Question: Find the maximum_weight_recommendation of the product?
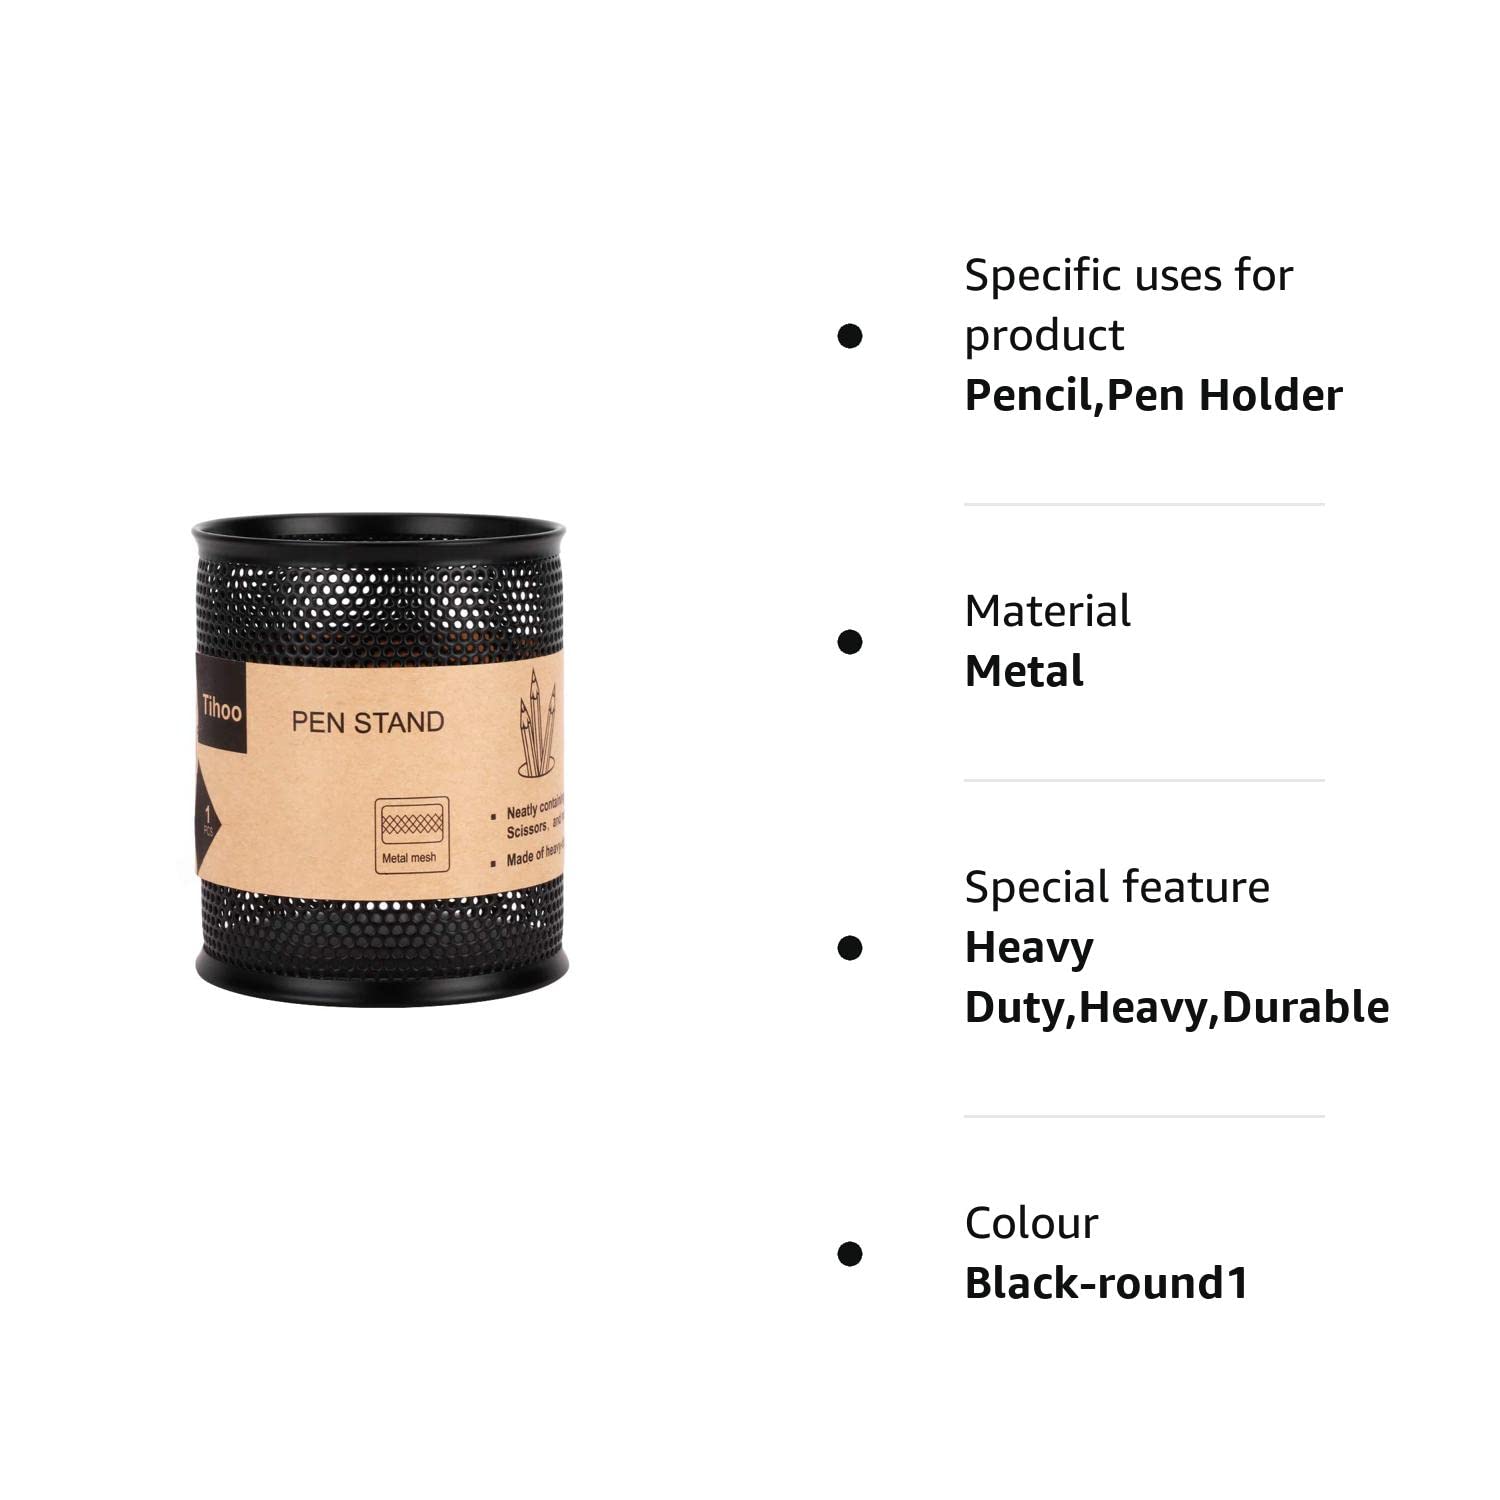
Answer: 1.0 pound